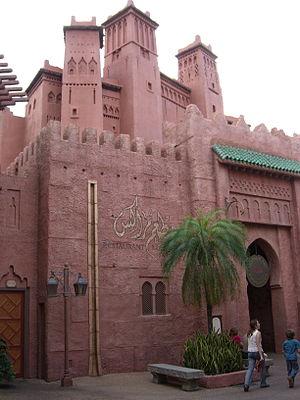
Le pavillon du Maroc fait partie du World Showcase dans le parc à thème Epcot de Walt Disney World Resort situé à Orlando dans l'État de Floride aux États-Unis.